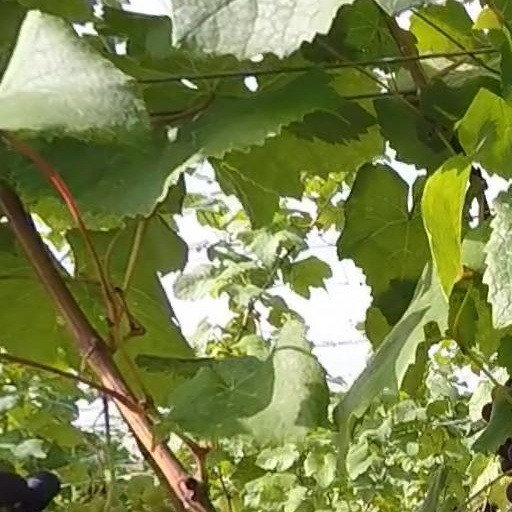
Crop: grape